Taos art colony

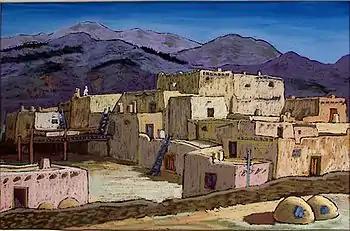
Helmut Naumer, Sr. (1935–36), "Taos Pueblo"

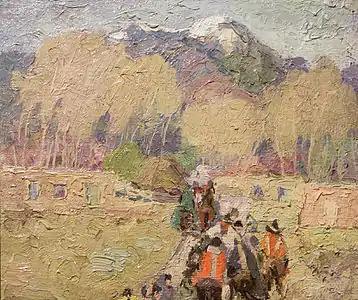
"Taos Mountain, Trail Home." Cordelia Wilson, ca. 1915-1920s, Private collection

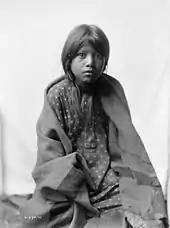

The Taos art colony was an art colony founded in Taos, New Mexico, by artists attracted by the culture of the Taos Pueblo and northern New Mexico. The history of Hispanic craftsmanship in furniture, tin work, and other mediums also played a role in creating a multicultural tradition of art in the area.